Lotta Dempsey

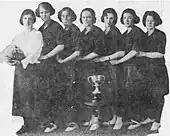
1922 Victoria High School Women's Basketball Squad: (l-r) Miss L. Maguire, coach; Lotta Dempsey, Centre; Lucille Dobson, centre; Margaret McPhereson, guard; Thyra Hull, guard; Dorothy Kinney, forward; Hilda Bagnall, forward

Lotta Caldwell Dempsey was born on 12 January 1905, in Edmonton, North-Western Territory (now Alberta) Canada, to Eveline Louise "Eva" (née Hering) and Alexander C. "Alex" Dempsey. She had a younger brother, Ardis, who died as an infant; afterwards, her cousin, Phil Damon Dempsey came to live with the family and was raised as Lotta's brother. Her father was the owner of the Bon Ton Store, an upscale grocery with an ice-cream parlour in front of his fruit stand. Her mother was a homemaker, who spent time knitting and sewing clothes and bed covers for her family. The store eventually grew into a full grocery and Lotta worked with her father assisting customers, washing fruits and vegetables, stocking shelves, and sometimes making deliveries.